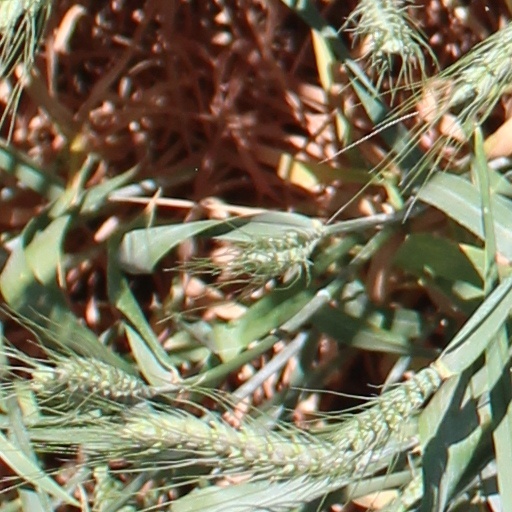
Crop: wheat